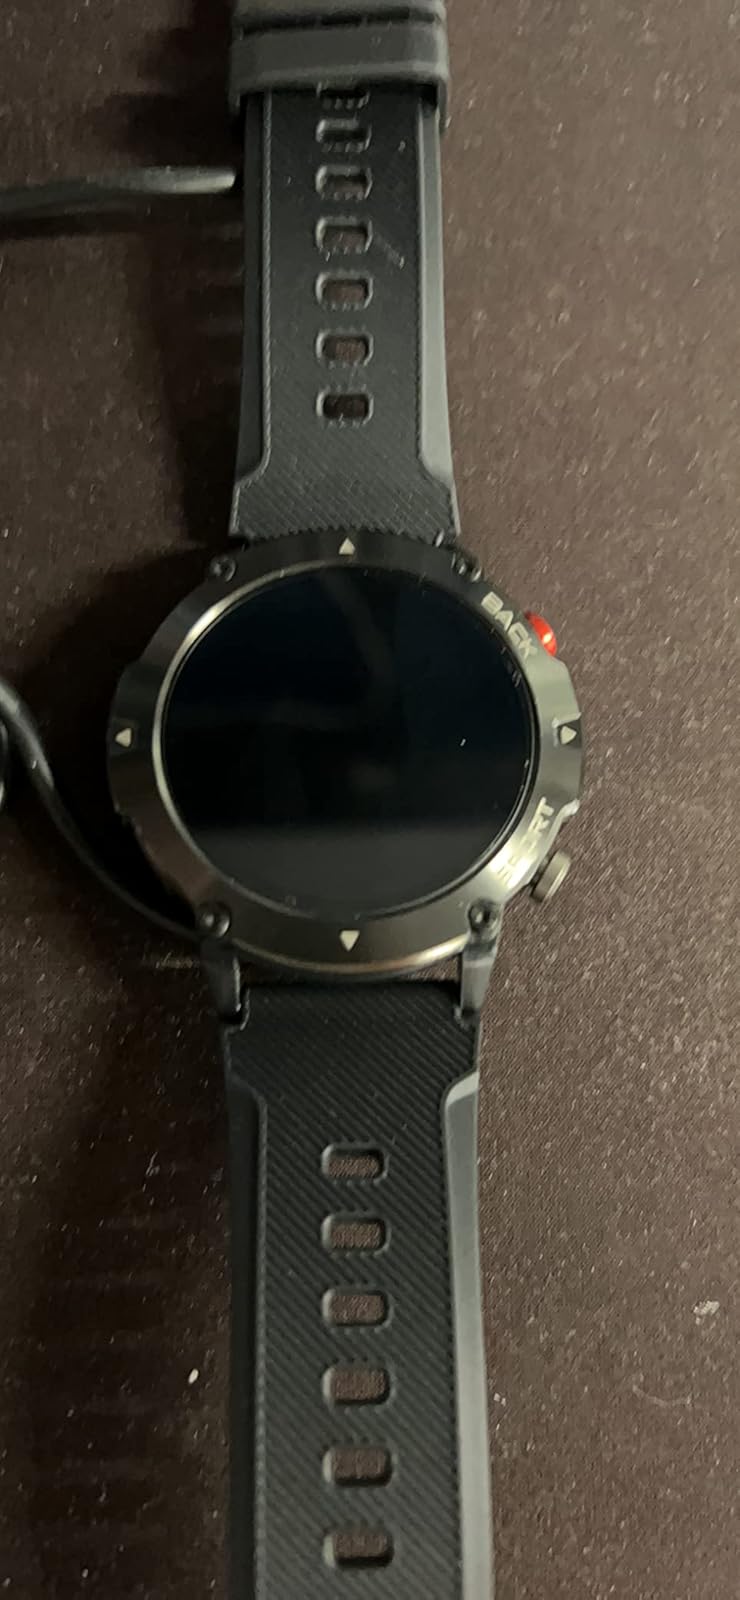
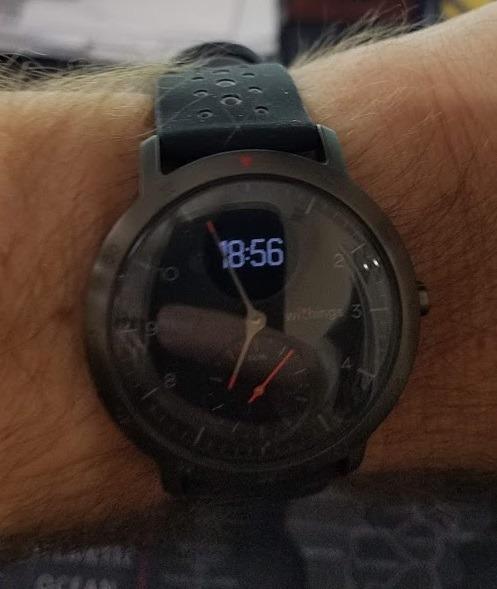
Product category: smartwatch
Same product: no